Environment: real
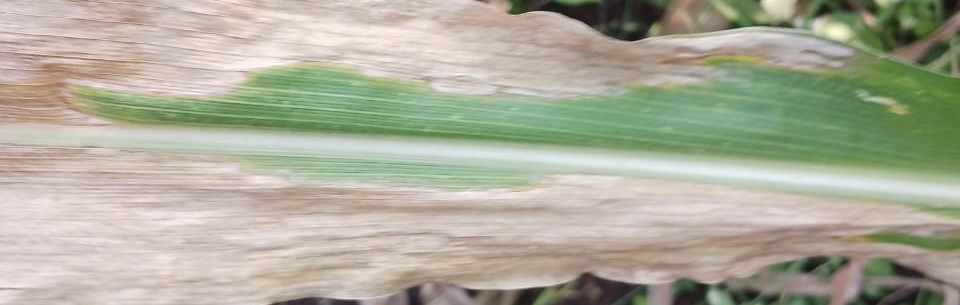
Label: potassium_deficiency